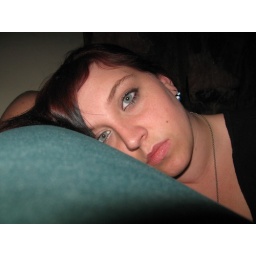
jus chillin in my computer chair